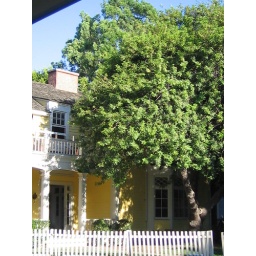
also the house they filmed the prom video episode in for friends